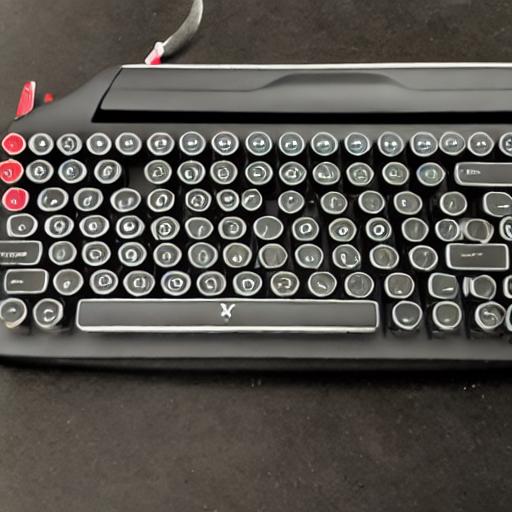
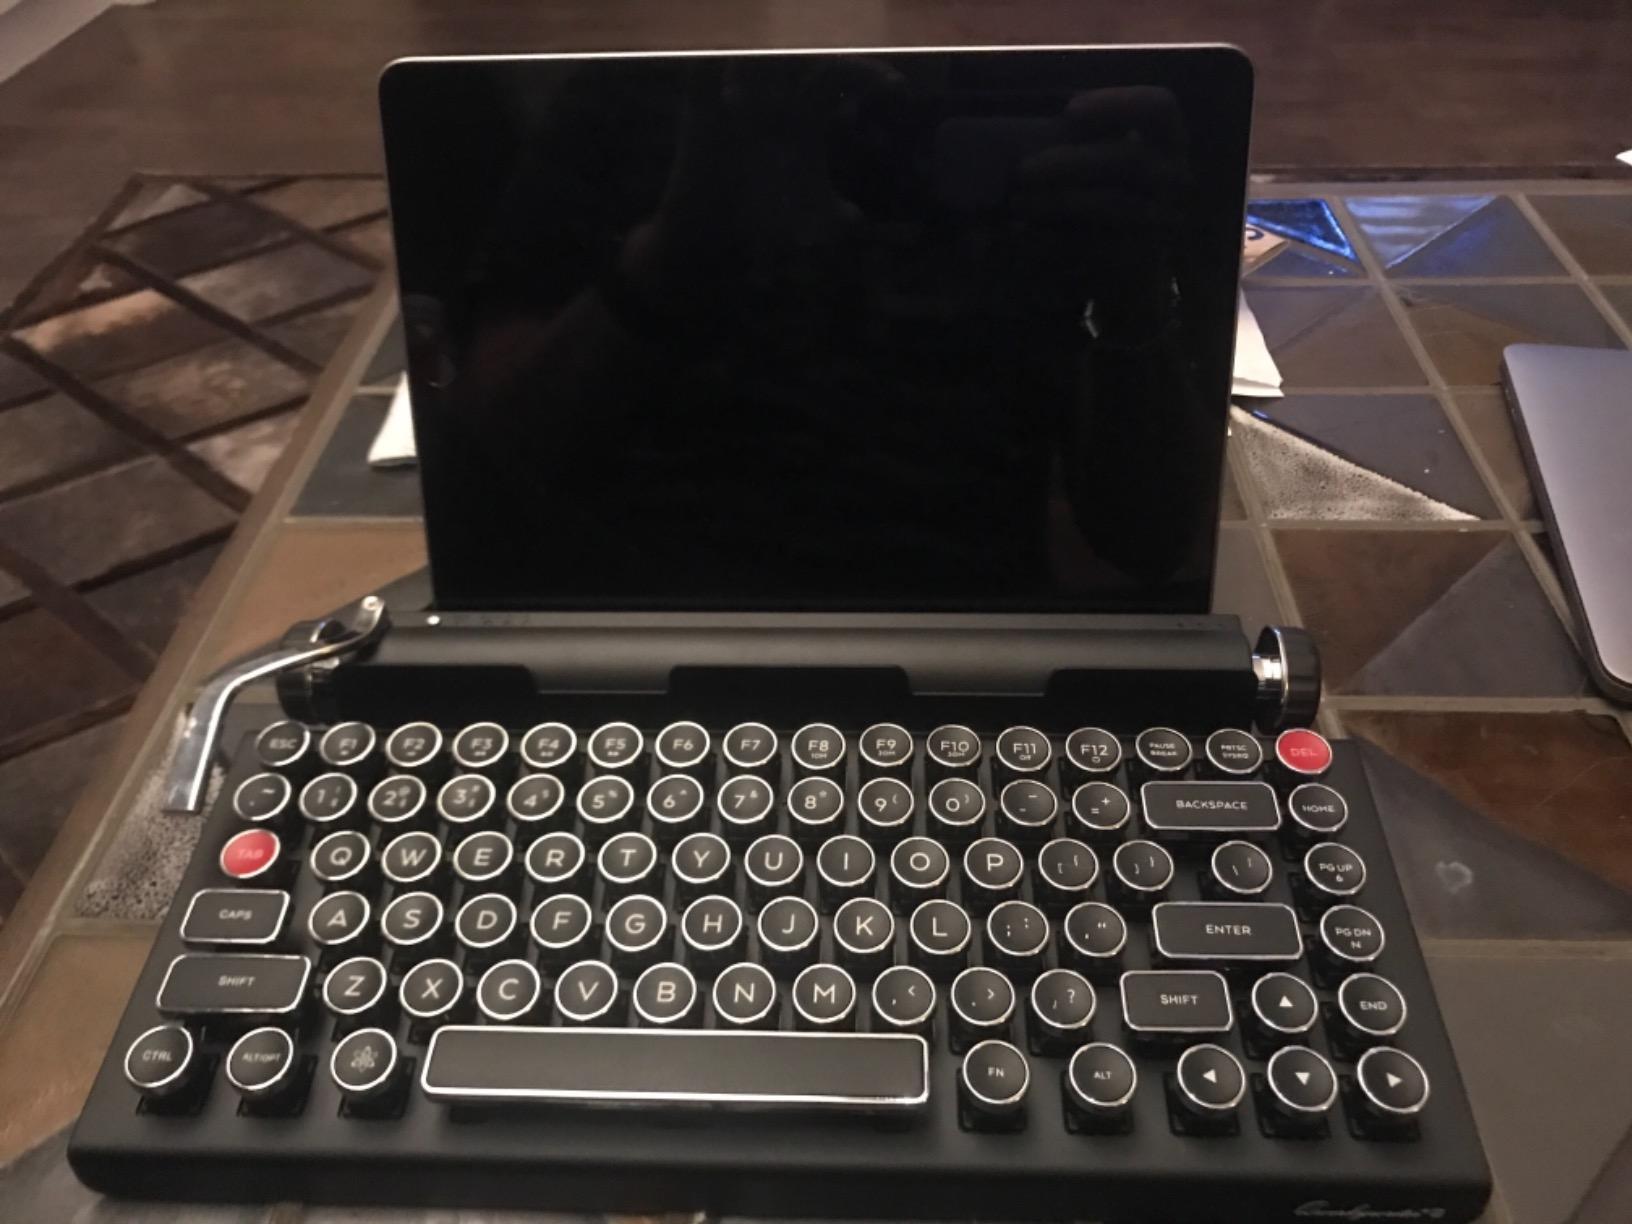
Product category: keyboard
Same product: no